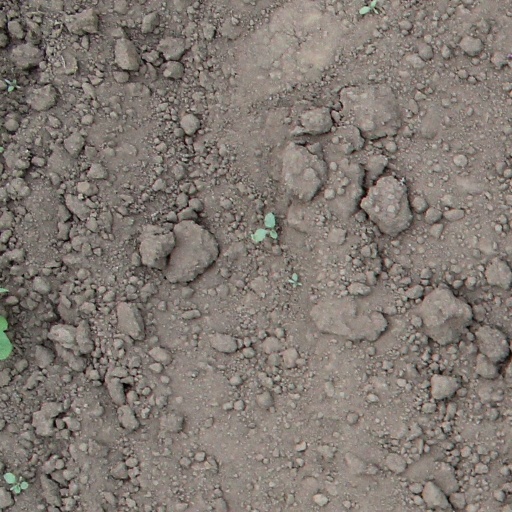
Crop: soybean